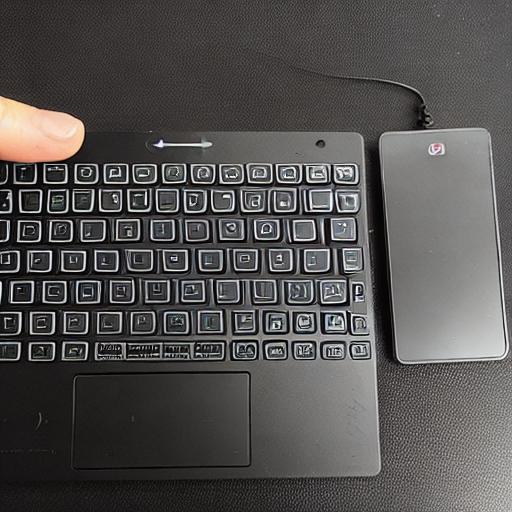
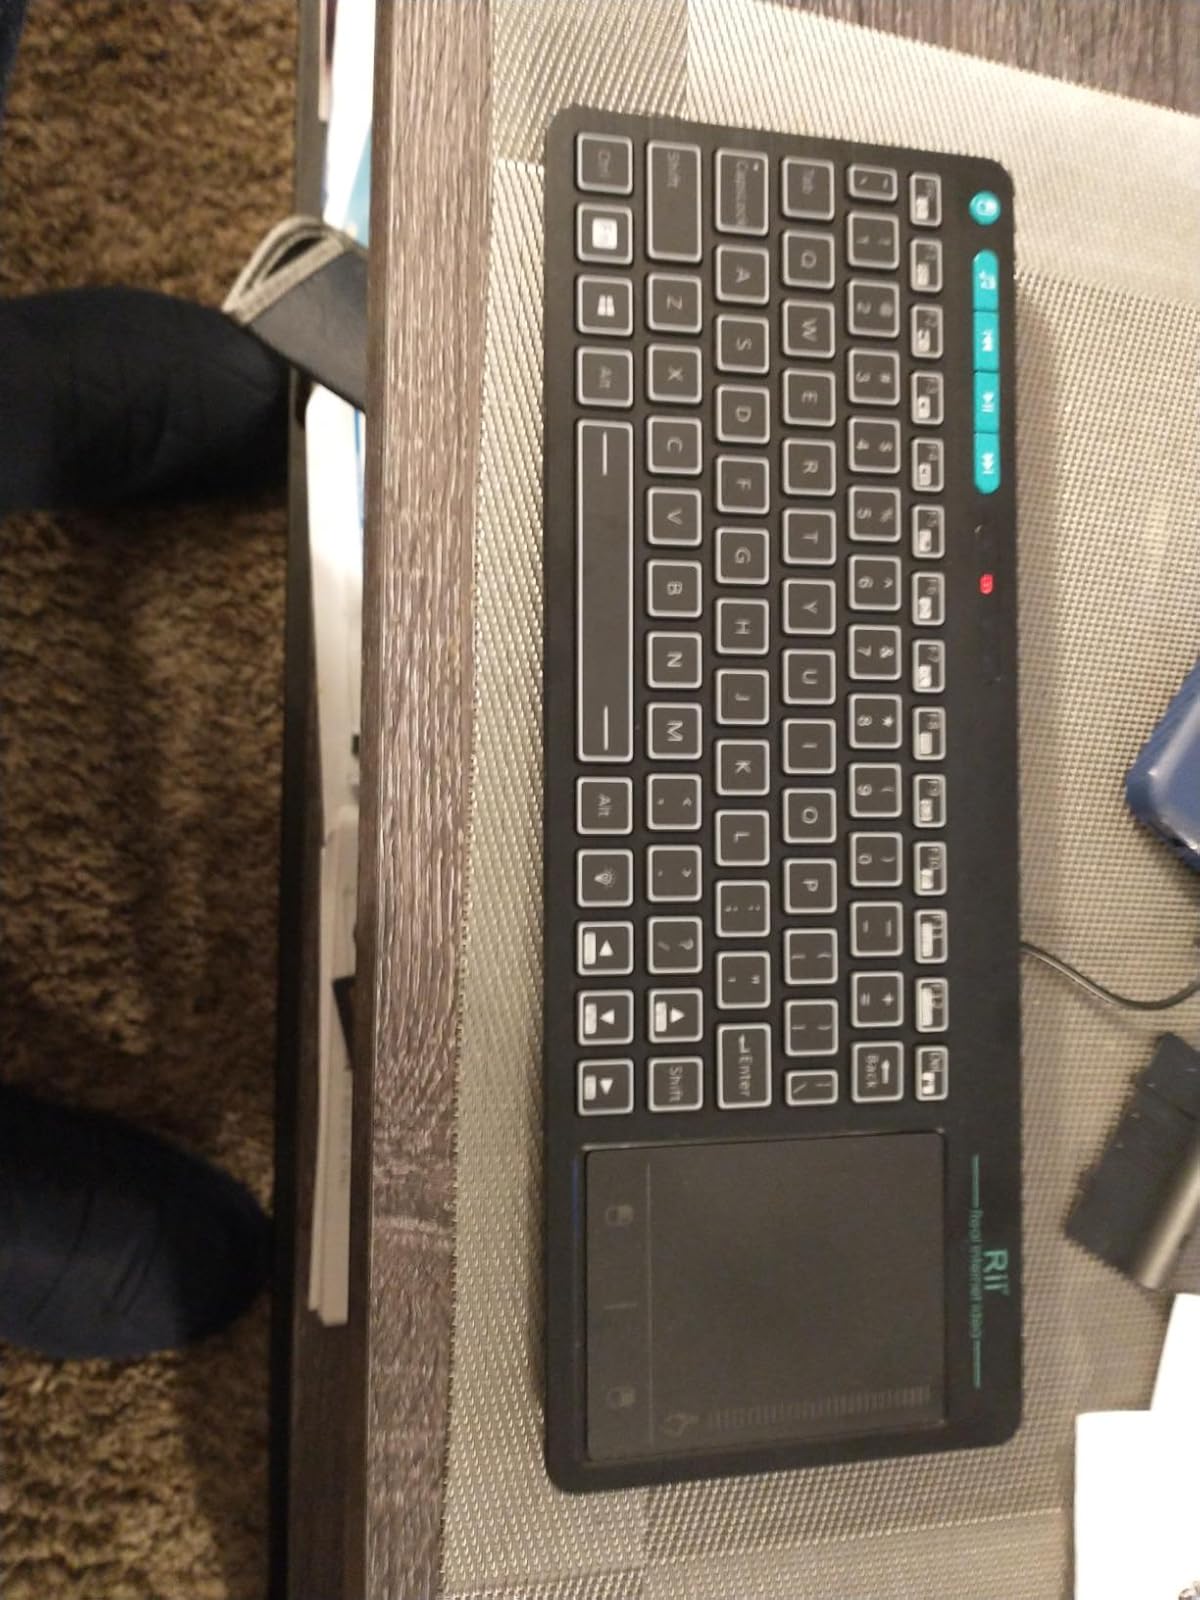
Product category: keyboard
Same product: no